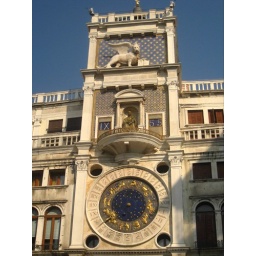
The clock tower in San Marco Plaza